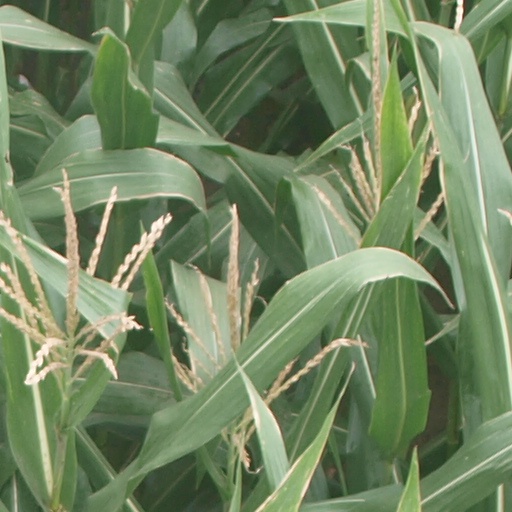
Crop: maize; corn